Yvonne Craig

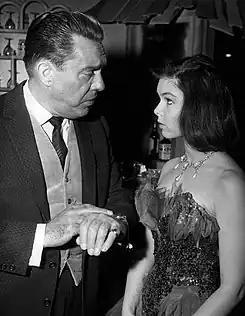
Edmond O'Brien and Yvonne Craig on Sam Benedict in 1963

In 1960, Craig appeared with Bing Crosby in "High Time", where she met her costar and soon–to–be husband Jimmy Boyd. In 1961, she appeared in "Seven Women from Hell", featured alongside Cesar Romero, and, in 1962, she guest-starred on the Western "Laramie" in the episode "The Long Road Back". Boyd and Craig divorced that year.